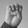
ASL letter: E